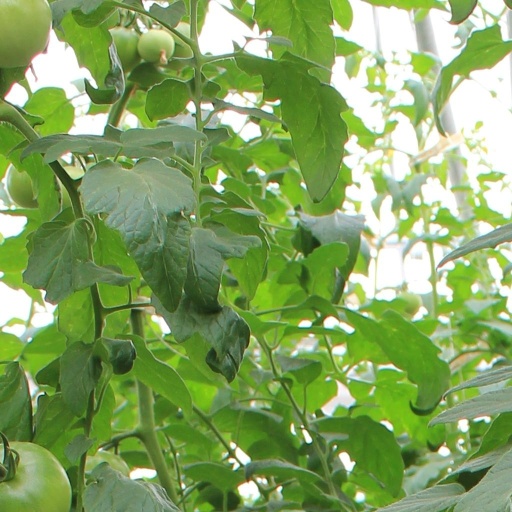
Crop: tomato